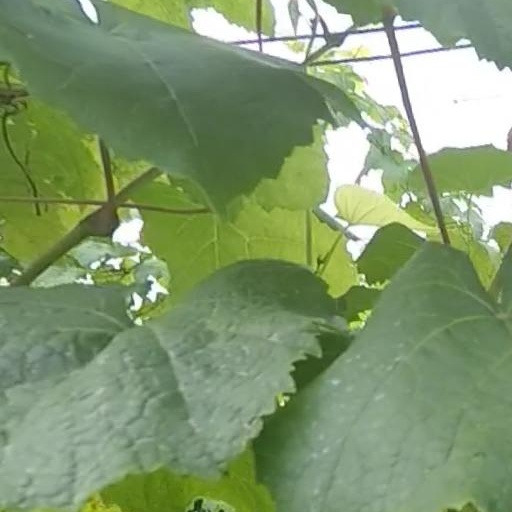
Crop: grape